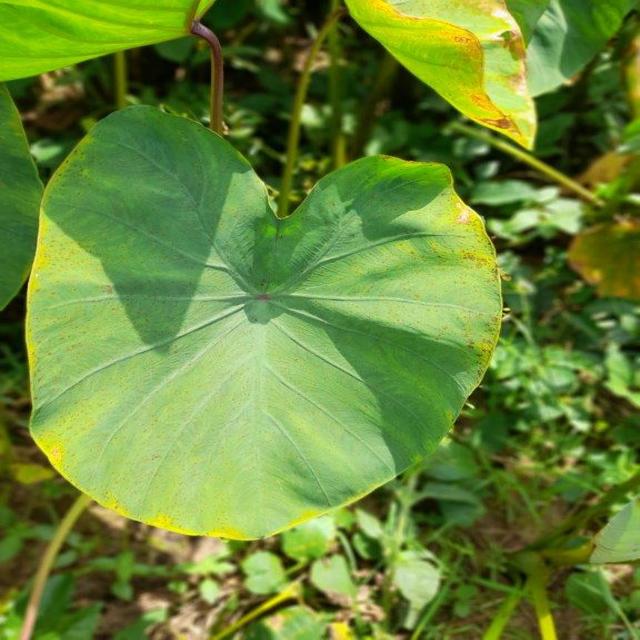
Label: Early_Blight